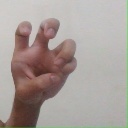
अक्षर: छ